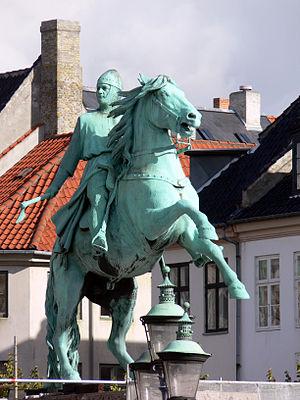
Absalon ou Axel fut un ecclésiastique et homme d'État danois.